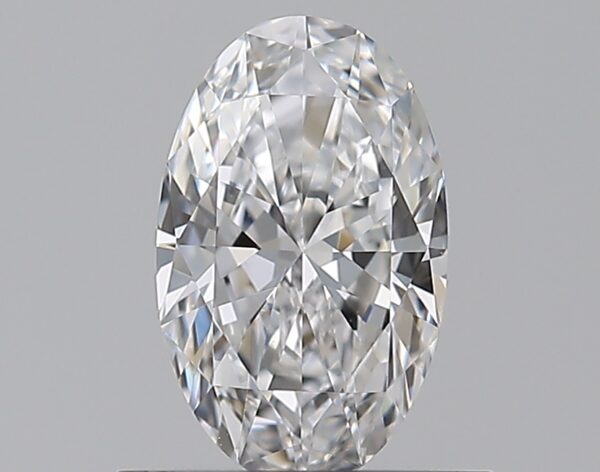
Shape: oval
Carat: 0.59
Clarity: VVS2
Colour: D
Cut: EX
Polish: EX
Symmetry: VG
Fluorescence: F
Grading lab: GIA
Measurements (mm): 7.28 x 4.52 x 2.67